First Canadian Army

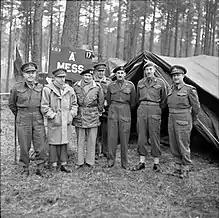
From left to right: Christopher Vokes, Harry Crerar, Sir Bernard Montgomery, Brian Horrocks (both British Army), Guy Simonds, Daniel Spry and Bruce Mathews, all pictured here in February 1945.

When the First Canadian Army was formed overseas in 1942, Lieutenant-General Andrew McNaughton's aim was to keep Canada's contributions to the British Army together to lead the cross-channel assault on northwest Europe. Two brigades of the 2nd Canadian Division led the ill-fated Dieppe Raid in 1942. Aside from this endeavour, the field army did not see combat until July 1943. In 1943, because the Canadian government wanted Canadian troops to see action immediately, the 1st Canadian Infantry Division, 1st Canadian Armoured Brigade, and 5th Canadian Armoured Division were detached from the field army for participation in the Italian Campaign.